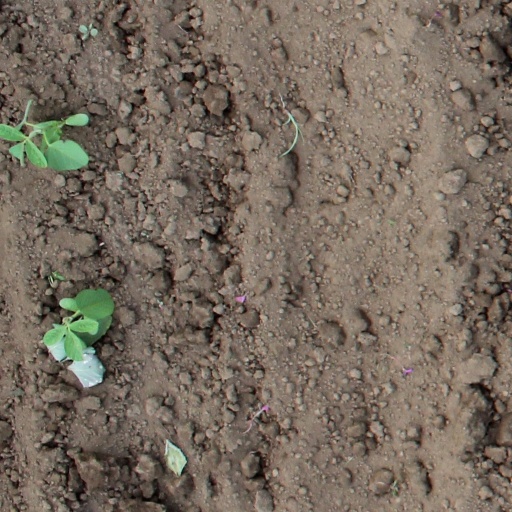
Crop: soybean